Yellow fever

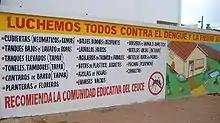
Information campaign for prevention of dengue and yellow fever in Paraguay

Control of the yellow fever mosquito "A. aegypti" is of major importance, especially because the same mosquito can also transmit dengue fever and chikungunya disease. "A. aegypti" breeds preferentially in water, for example, in installations by inhabitants of areas with precarious drinking water supplies, or in domestic refuse, especially tires, cans, and plastic bottles. These conditions are common in urban areas in developing countries.